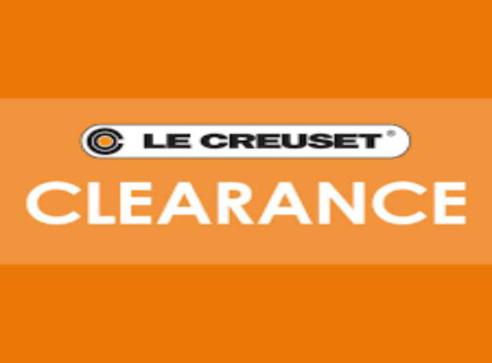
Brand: le creuset
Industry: Necessities